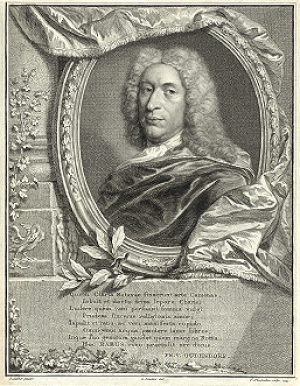
De Boekzaal van Europe, est la première revue scientifique de langue néerlandaise, permettant même aux non-universitaires de prendre connaissance des dernières découvertes scientifiques, et publiée entre 1692 et 1702.